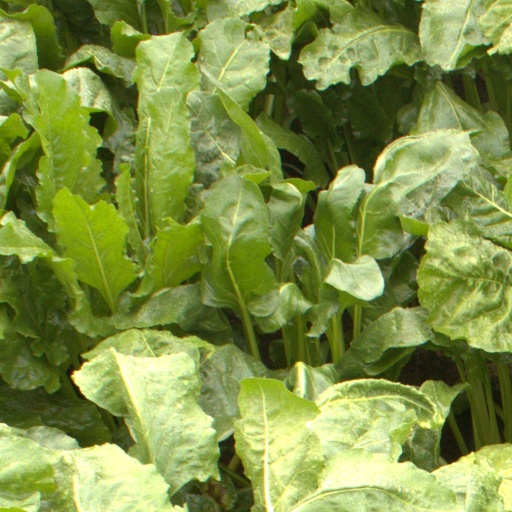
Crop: sugar beet